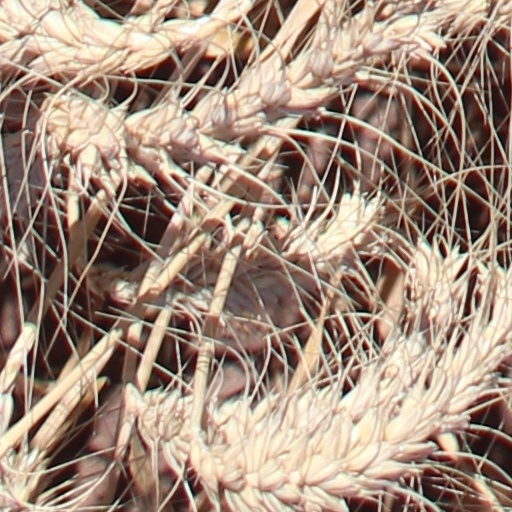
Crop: wheat